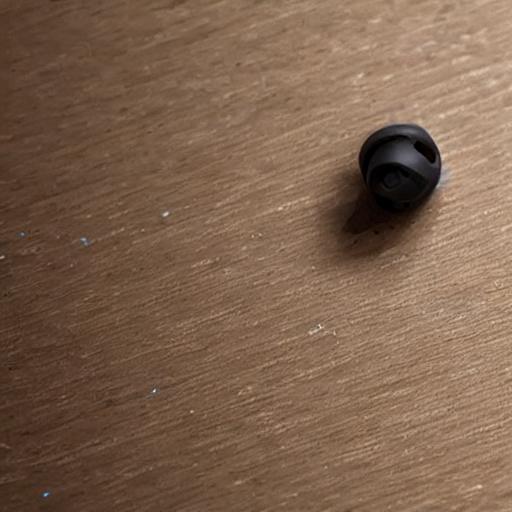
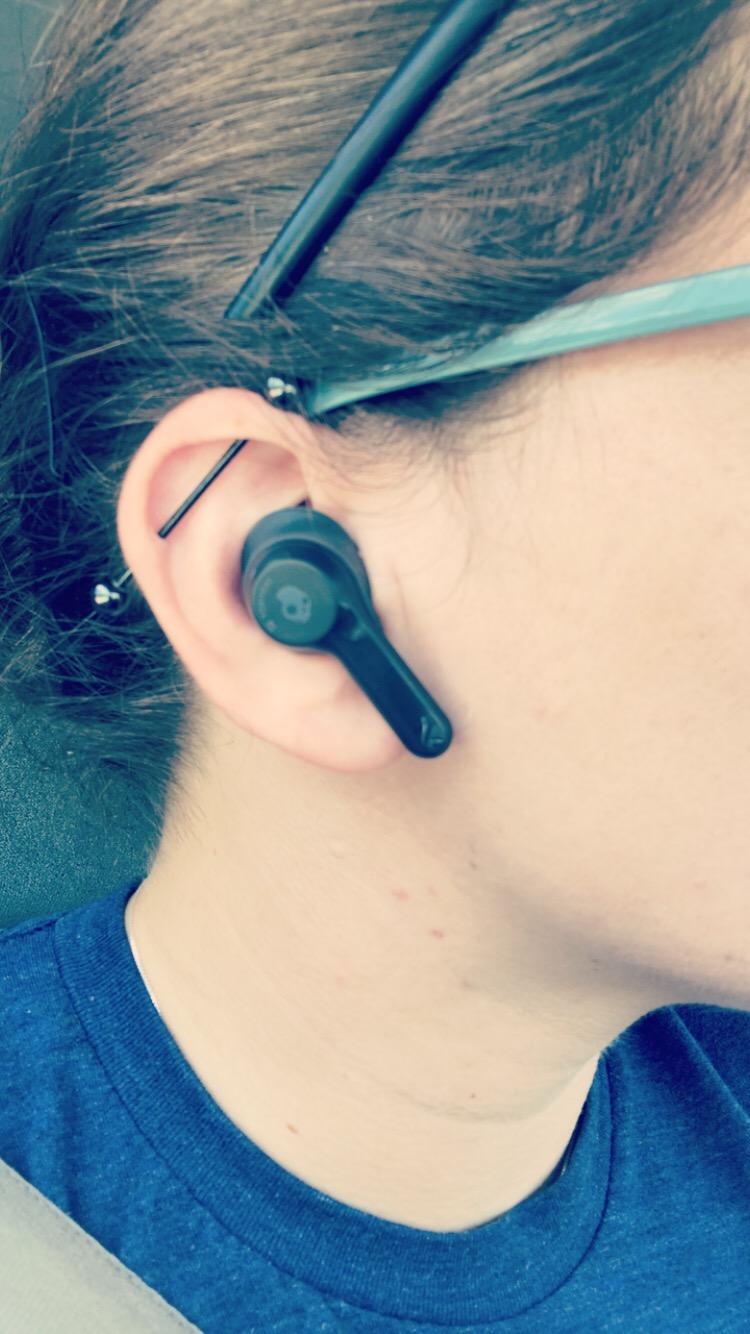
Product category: earbuds
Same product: no